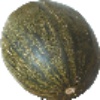
Label: melon_piel_de_sapo